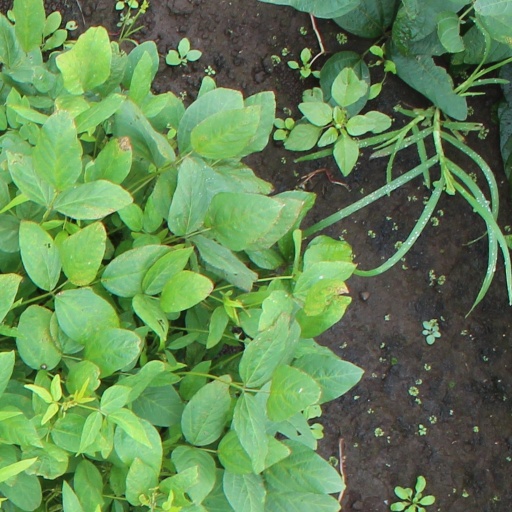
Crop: soybean